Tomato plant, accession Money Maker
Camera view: vertical (180 deg); turntable rotation: 180 degrees
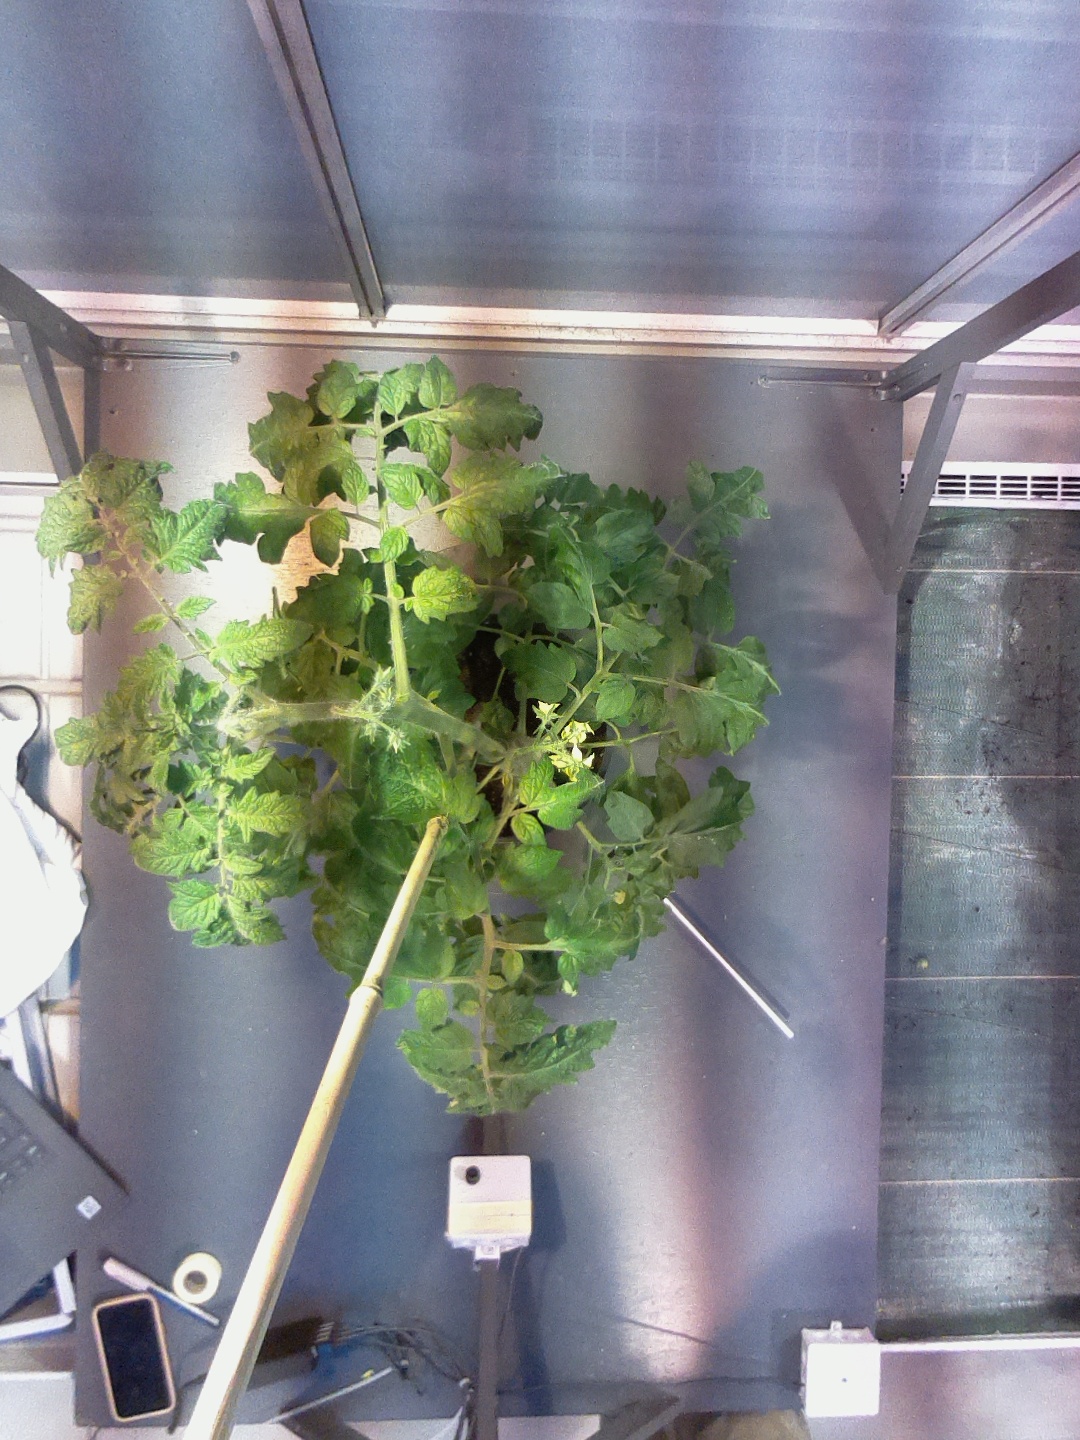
BBCH growth stage 65: Full flowering, 50%-60% of flowers open, first petals falling